Nanclares de la Oca

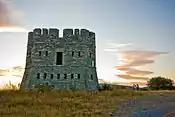
Vayagüen Tower

Three small towers were built by the Christinos during the Third Carlist War in the 19th century. They were used to guard, communicate, and defend the area.